John Rowe Moyle

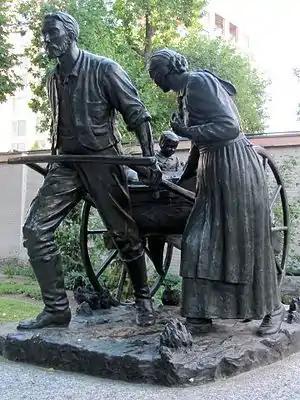
The "Handcart Pioneer Monument. Moyle's likeness was used for the adult male in the creation of this stature."

John Rowe Moyle (22 February 1808, Wendron, Cornwall, England – 15 January 1889, Alpine, Utah Territory) was a Mormon pioneer and a settler of Alpine, Utah. He was a master stonemason for the Salt Lake Temple, and was the carver of the inscription "Holiness to the Lord" on the temple's east side.